USS Collett

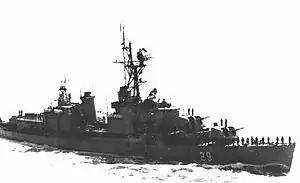
ARA "Piedrabuena"

In 1974, "Collett" and were purchased by Argentina as a supply of spare parts for other ships, and towed from San Diego to Puerto Belgrano. However, "Collett" was found to be in good enough condition to be worth rehabilitating.